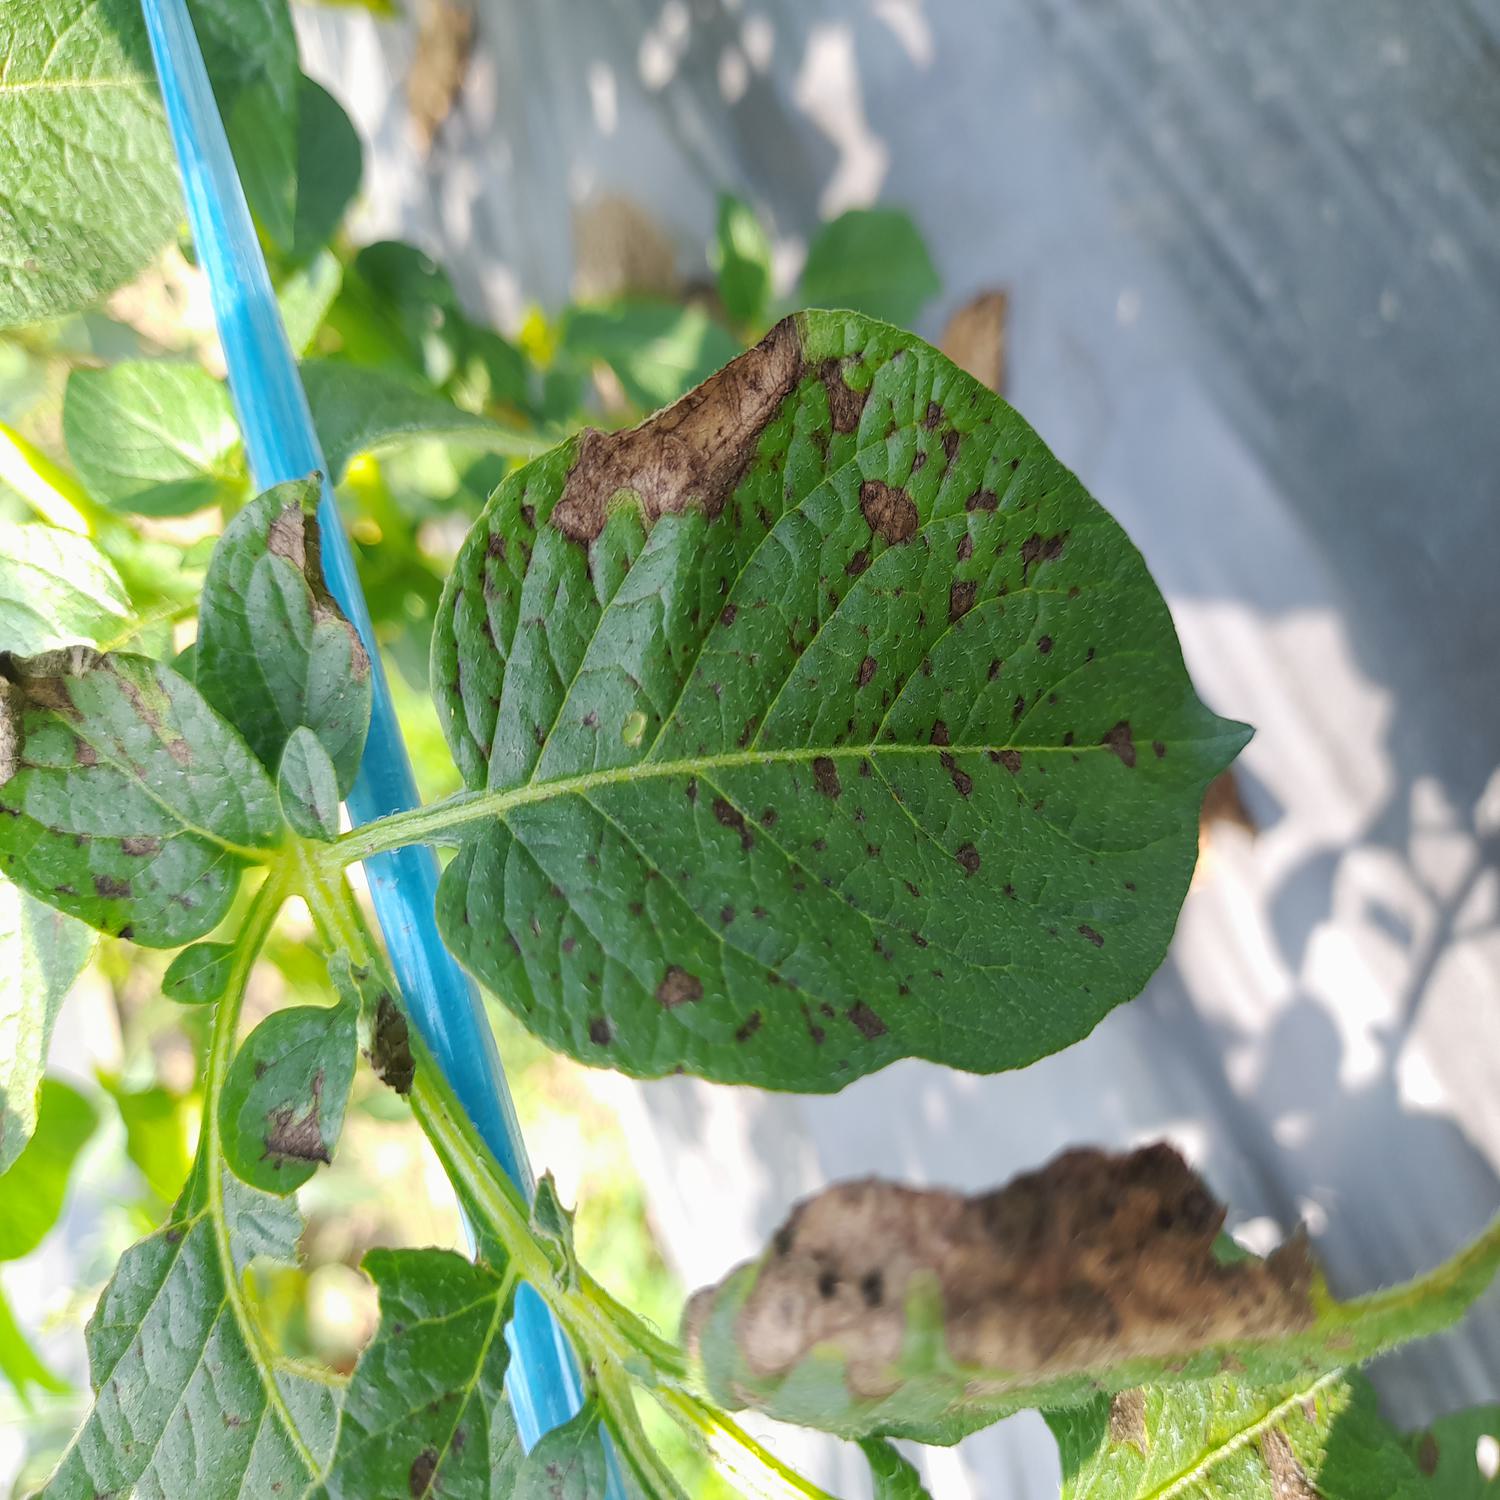
Label: Fungi